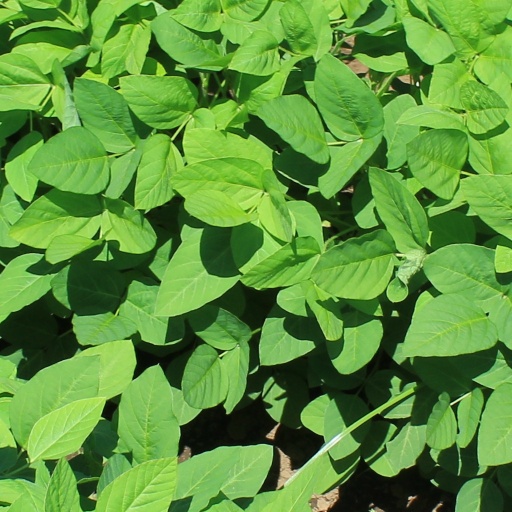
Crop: soybean